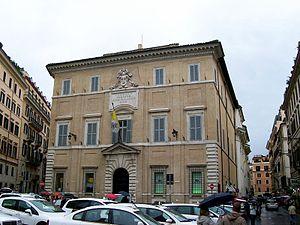
Les propriétés du Saint-Siège sont régies par les accords du Latran, signés avec le Royaume d'Italie. Bien que faisant partie du territoire italien, certaines d'entre elles jouissent de l'extraterritorialité. Cet article recense ces propriétés.